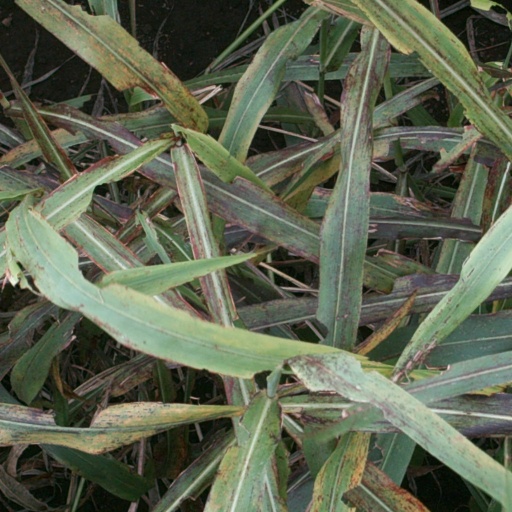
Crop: sorghum